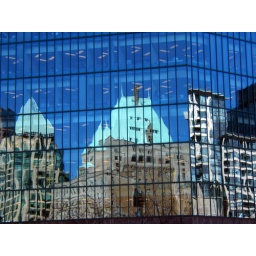
the hotel Vancouver reflected in the windows of an office building nearby.